Scott Shaw (artist)

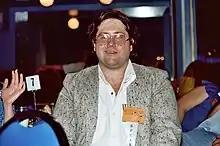
Shaw at the 1982 San Diego Comic-Con

Shaw's work in TV animation includes producing and directing "The Completely Mental Misadventures of Ed Grimley" for Hanna-Barbera, starring Martin Short, and "Camp Candy" for DiC, starring John Candy. He was also awarded four Emmy Awards for his work as a story director/storyboard artist on CBS' "Jim Henson's Muppet Babies" (Marvel Productions). Shaw has also worked on dozens of other cartoon series, including "Krypto the Superdog", "Johnny Test", "What's New, Scooby-Doo?", "Duck Dodgers", "", "Fantastic Four", "Richie Rich", "Popeye and Son", "The Smurfs", "The Snorks", "Garfield and Friends" and "The Bungle Brothers" segments of Tex Avery's "The Kwicky Koala Show" and many others. Shaw also worked on Disney's direct-to-DVD "Mickey's Twice Upon a Christmas" and "Mulan 2".